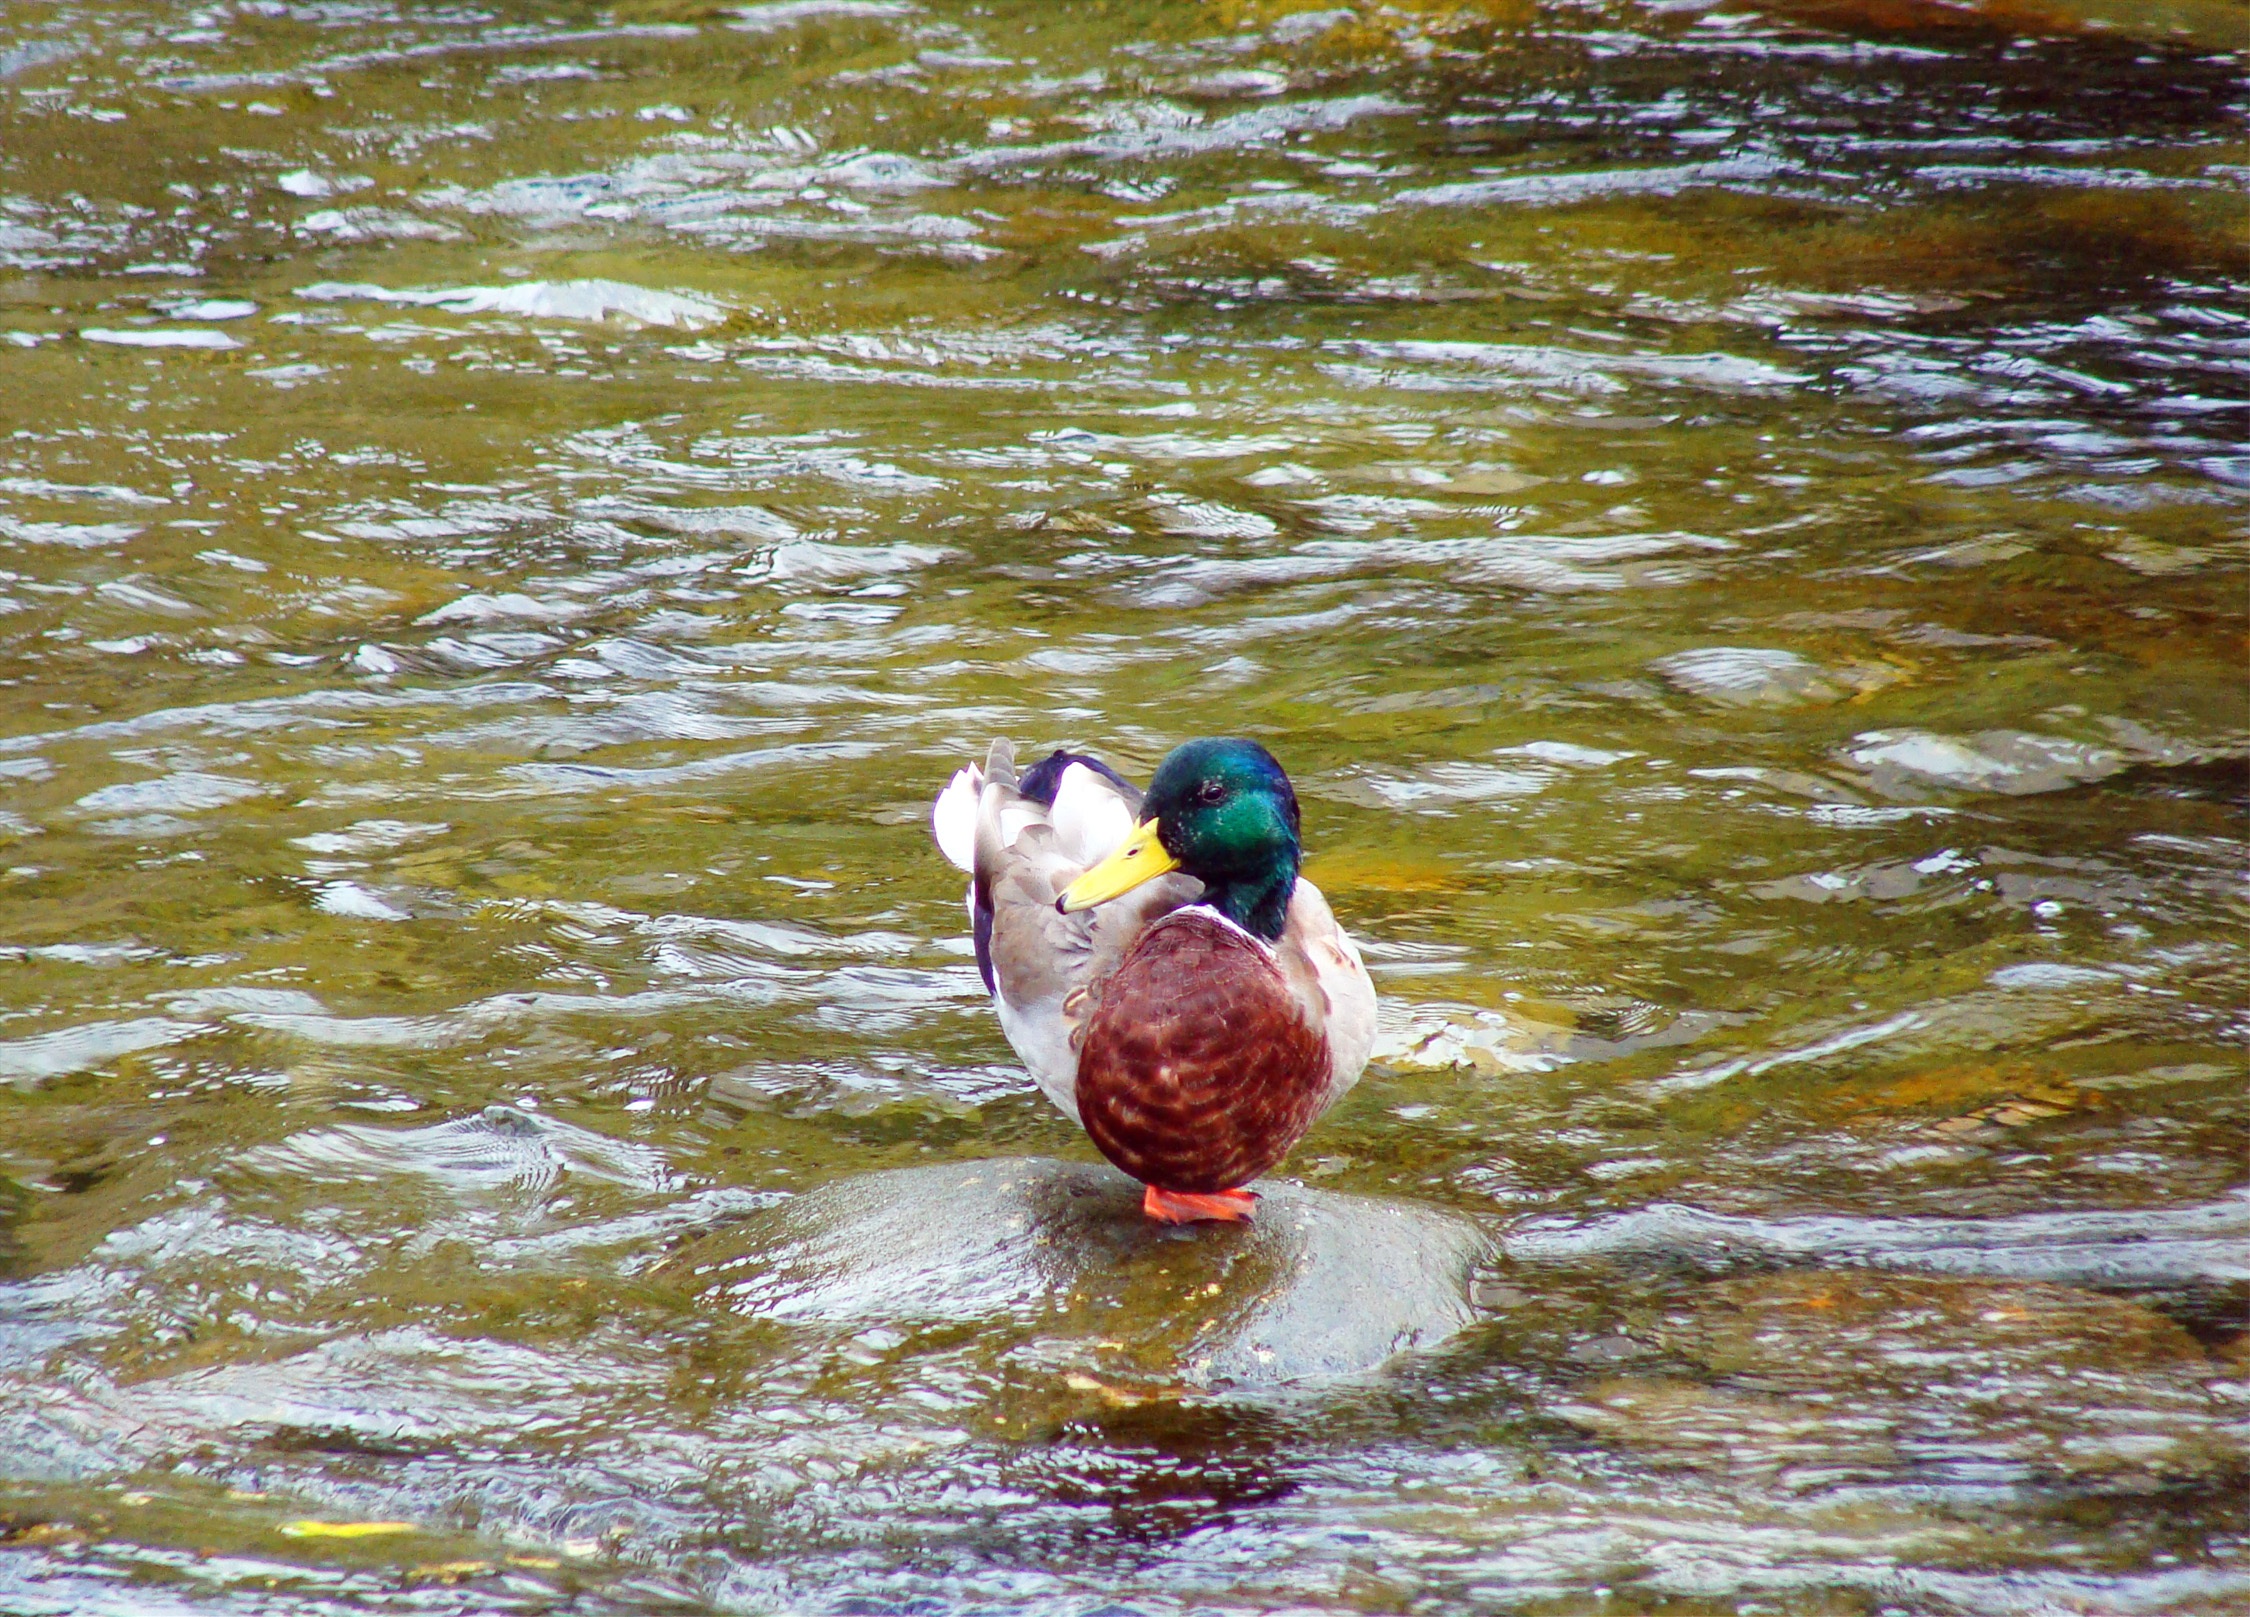
water, nature, bird, river, stone, pond, wildlife, fauna, duck, vertebrate, reflections, waterfowl, water bird, mallard, ducks geese and swans